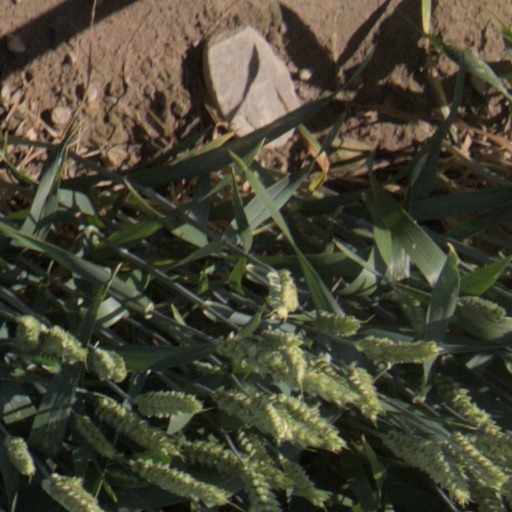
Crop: wheat